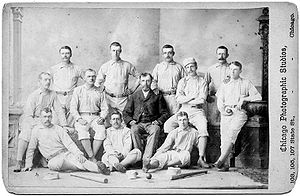
National League 1879
Mesterholdet Providence Grays i 1879.
National League 1879 var den fjerde sæson i baseballligaen National League, og ligaen havde deltagelse af otte hold. Kampene blev spillet i perioden 1. maj – 30. september 1879. Mesterskabet blev vundet af Providence Grays, som vandt 59 og tabte 25 kampe, og som dermed vandt National League for første gang.